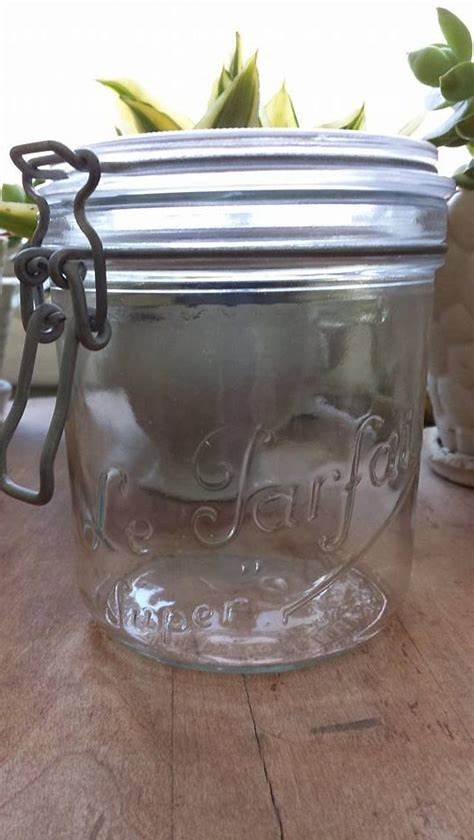
Label: glass